No. 86 Wing RAAF

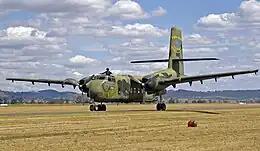
RAAF DHC-4 Caribou, October 2009

No. 86 Wing re-formed at Richmond on 2 February 1987, under the newly established Air Lift Group (ALG), which replaced Headquarters RAAF Base Richmond. Commanded by Group Captain G.I. Lumsden, the wing's flying units consisted of No. 33 Squadron, operating Boeing 707 tanker-transports, and Nos. 36 and 37 Squadrons, operating C-130H and C-130E Hercules, respectively; No. 486 Maintenance Squadron and Air Movements Training and Development Unit (AMTDU), which had evolved from AMTF in 1965, were also under its control. No. 486 Squadron was responsible for day-to-day maintenance of the 707s as well as the Hercules. No. 34 Squadron, the VIP transport unit based at RAAF Base Fairbairn in Canberra, and No. 32 Squadron, flying Hawker Siddeley HS 748 air navigation trainers at RAAF Base East Sale in Victoria, became part of No. 86 Wing in June 1988 and July 1989, respectively. In 1992, the Hercules of Nos. 36 and 37 Squadrons clocked up a grand total of 500,000 accident-free flying hours; Lockheed presented No. 86 Wing with a trophy to commemorate the milestone. During 1994–95, the wing was commanded by Group Captain (later Air Chief Marshal) Angus Houston, who in 2005 was appointed Chief of the Defence Force, only the third RAAF officer to be raised to the top position in the Australian armed services.